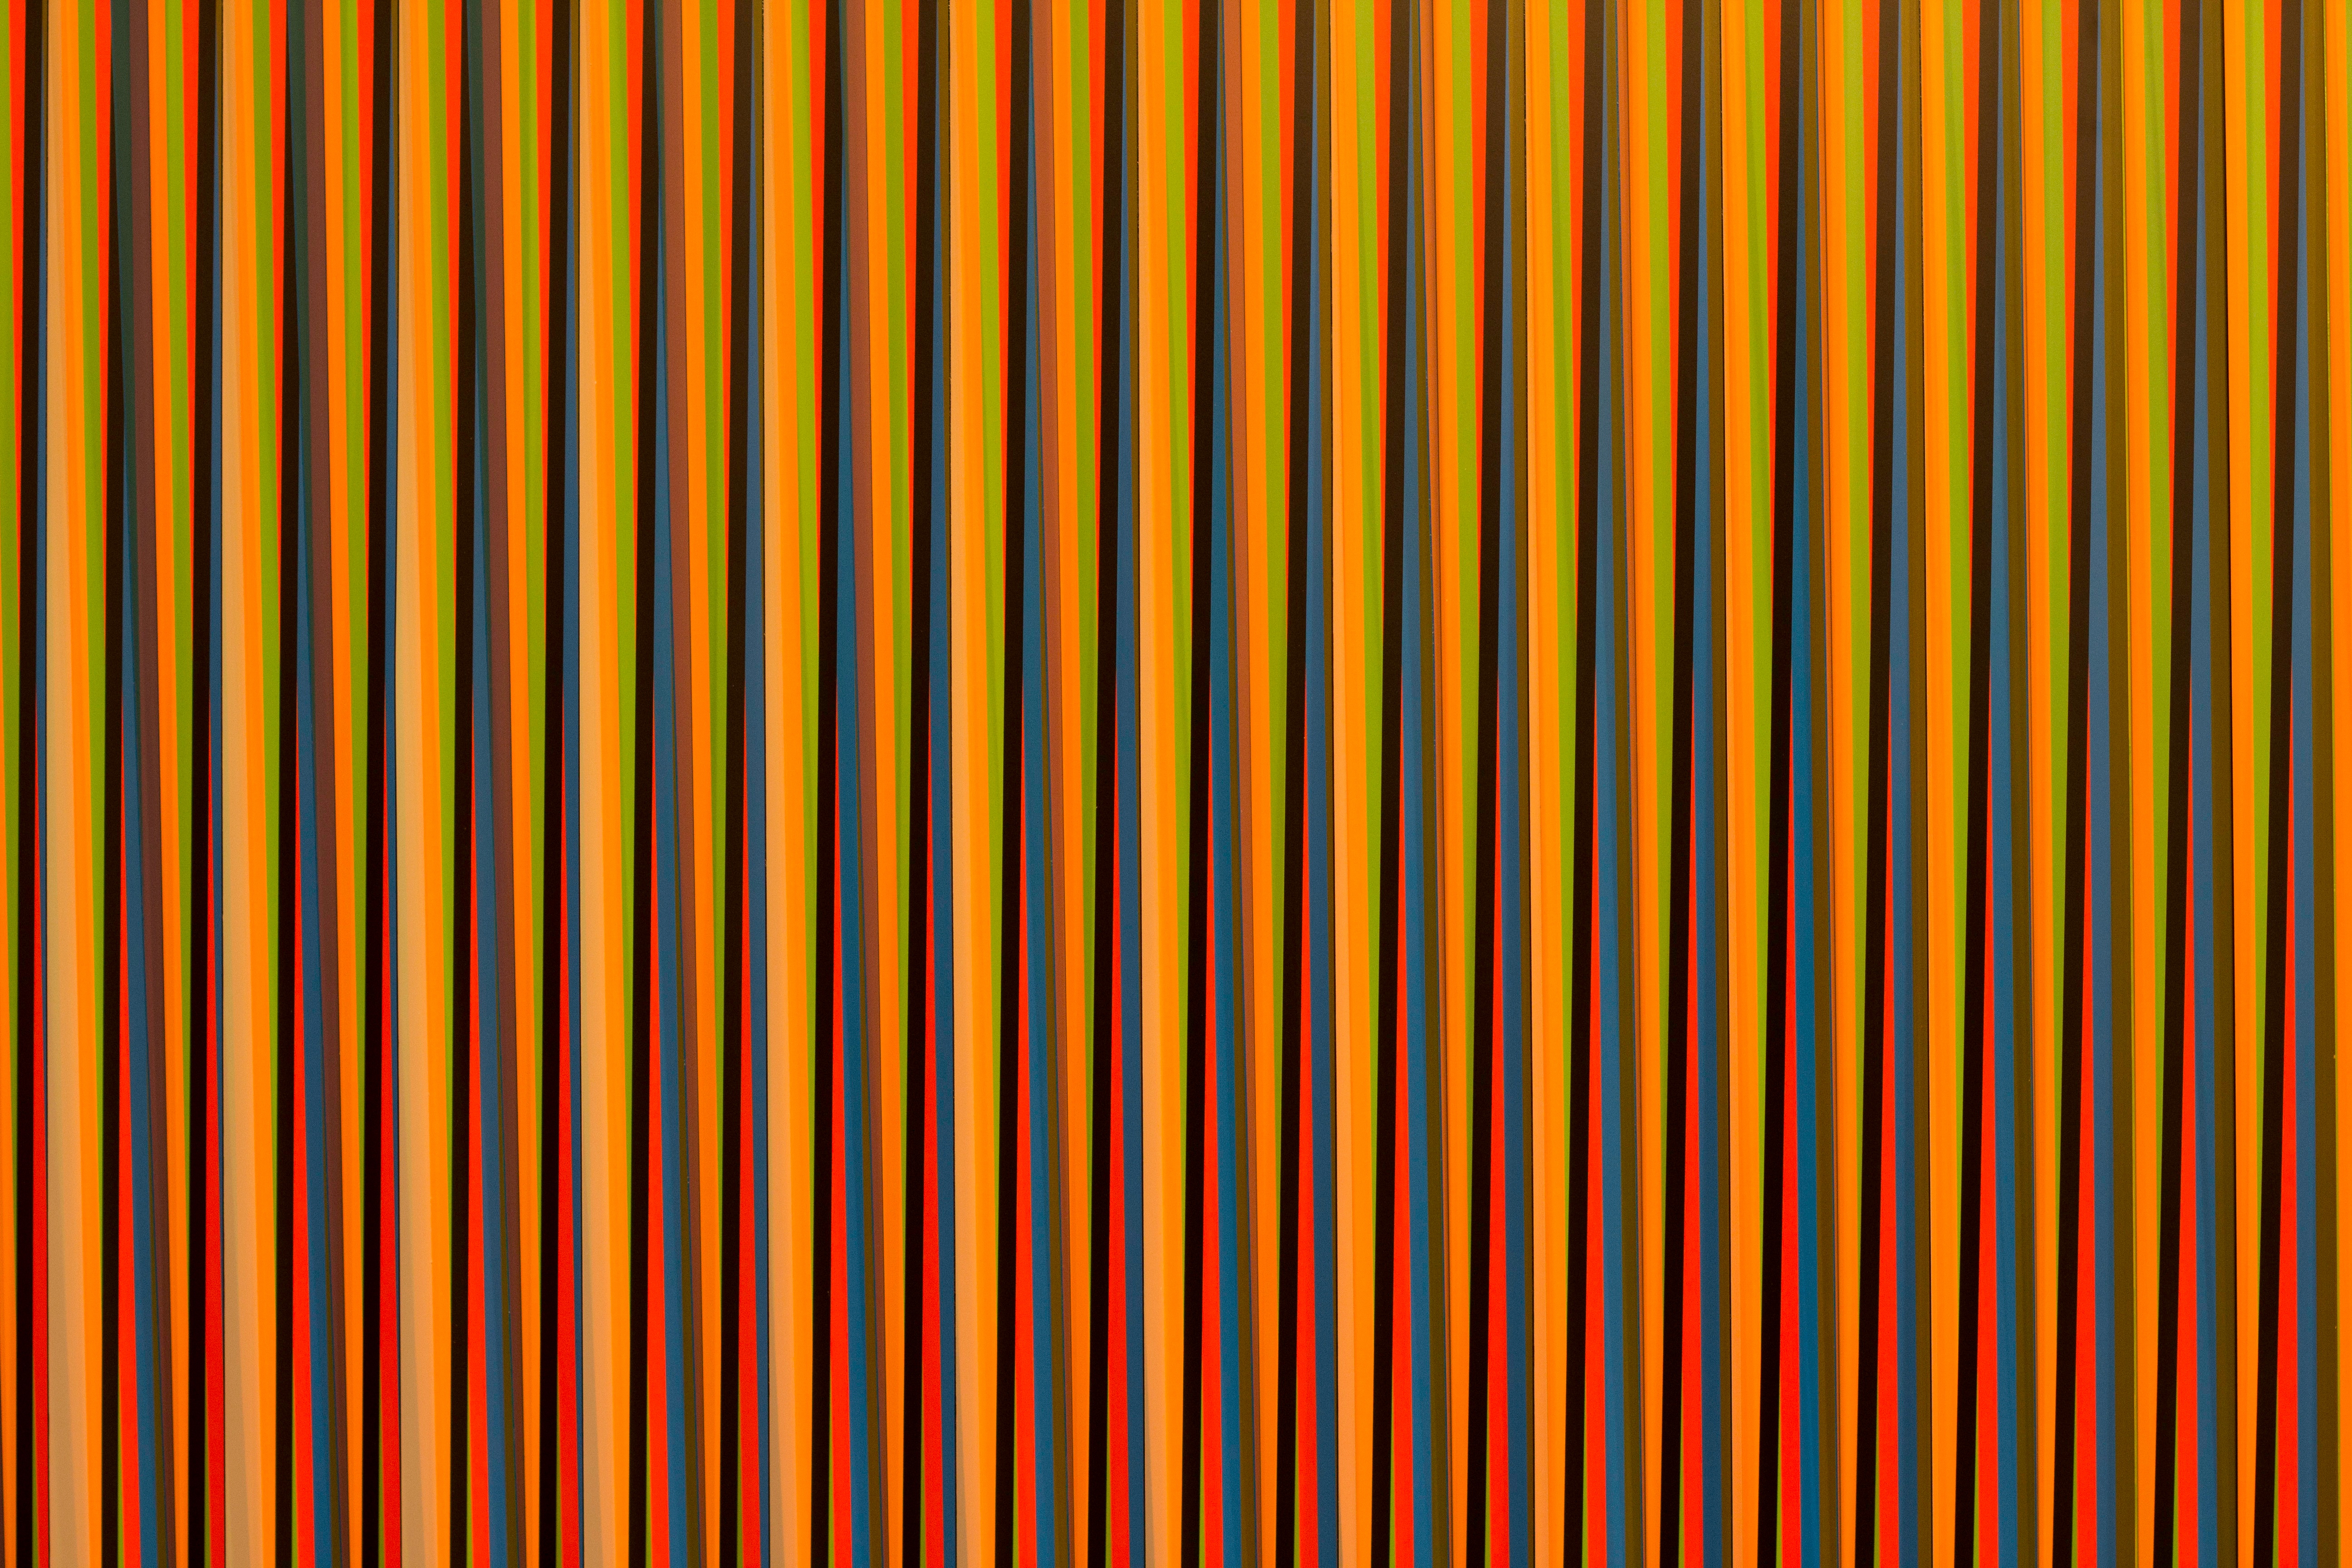
texture, pattern, line, yellow, circle, interior design, font, design, text, shape, window covering